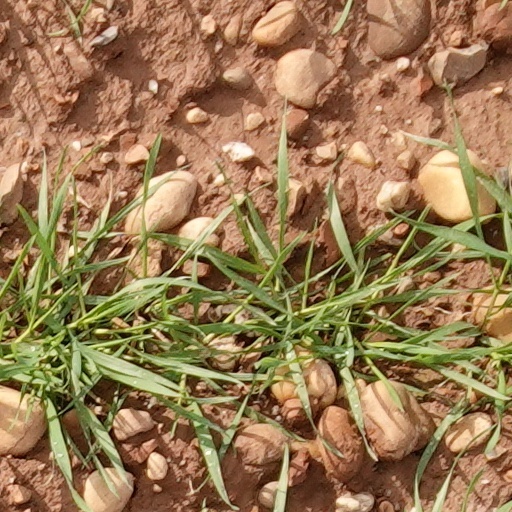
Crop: wheat